Dubuque, Iowa

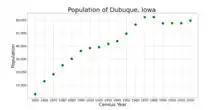
The population of Dubuque, Iowa from U.S. census data

As of the 2020 United States census, the population was 59,667. The population density was . There were 27,174 housing units at an average density of . The racial makeup of the city was 85.1% White, 6.3% Black or African American, 1.3% Pacific Islander, 1.2% Asian, 0.4% Native American, 1.3% from other races, and 4.4% from two or more races. Ethnically, the population was 3.7% Hispanic or Latino of any race and 83.8% Non-Hispanic White.